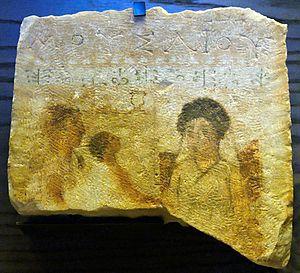
Scène familiale avec l'inscription «